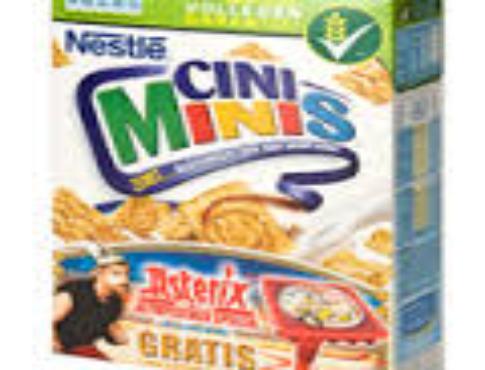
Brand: Cini Minis
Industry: Food